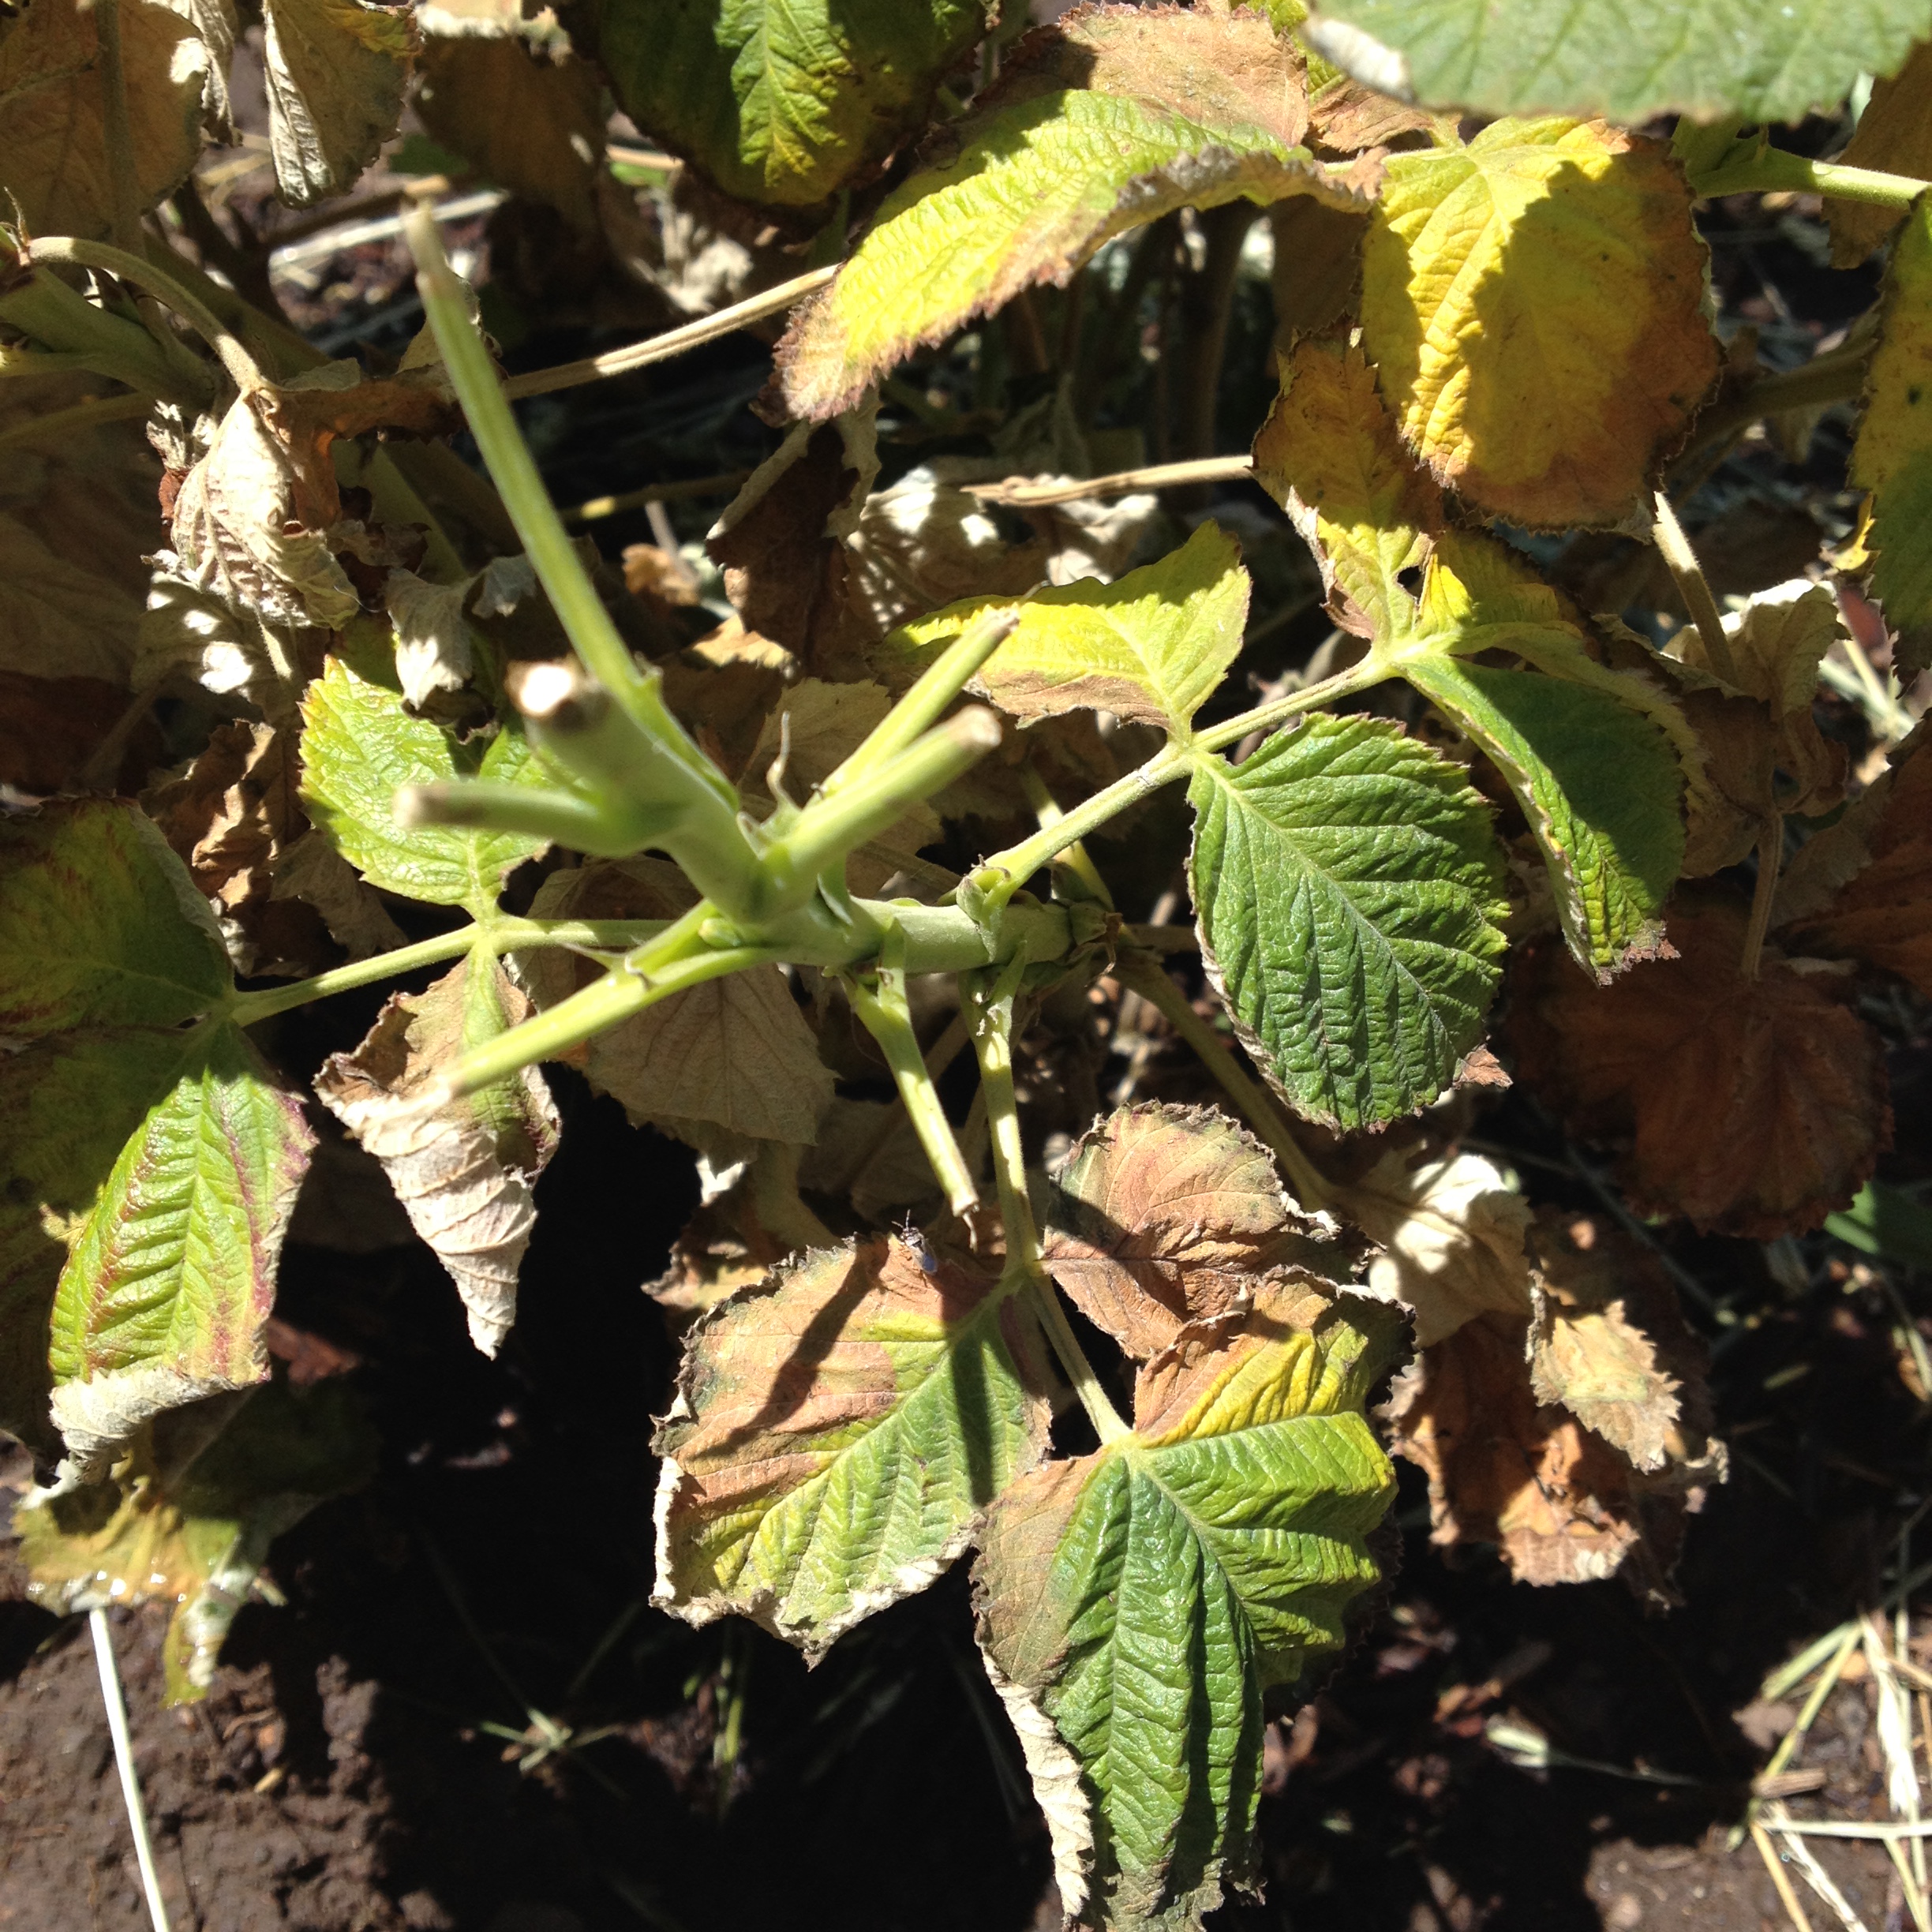
Labels: Raspberry leaf, Raspberry leaf